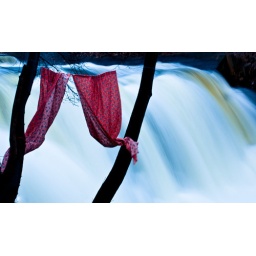
Someone hung some curtains in a tree by the river